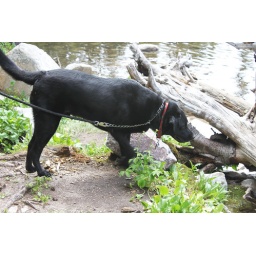
The boy sniffed every rock and log in sight. Or, rather, smell. 7/25/10